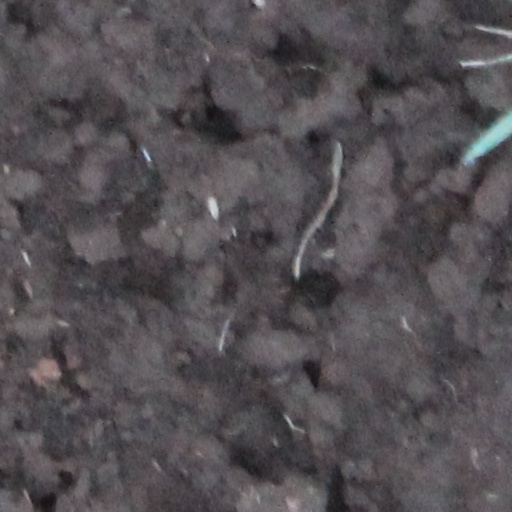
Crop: wheat